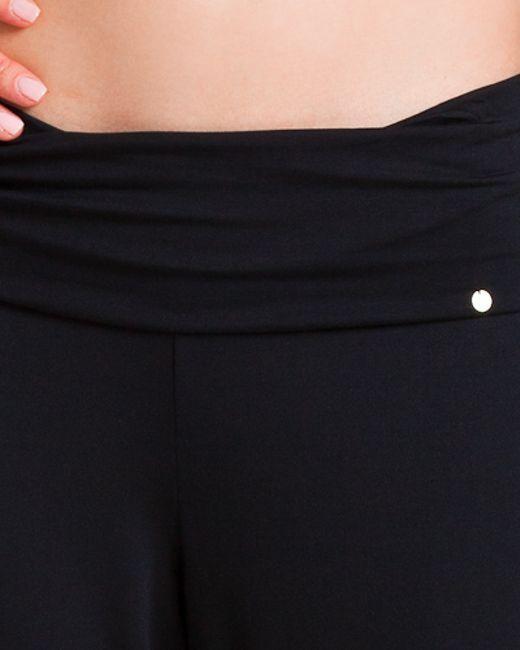
Stilvolle schwarze Unterbekleidung für Frauen